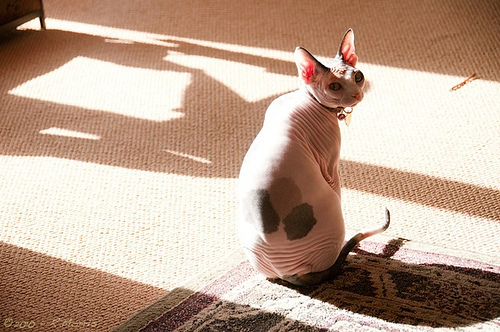
Breed: sphynx